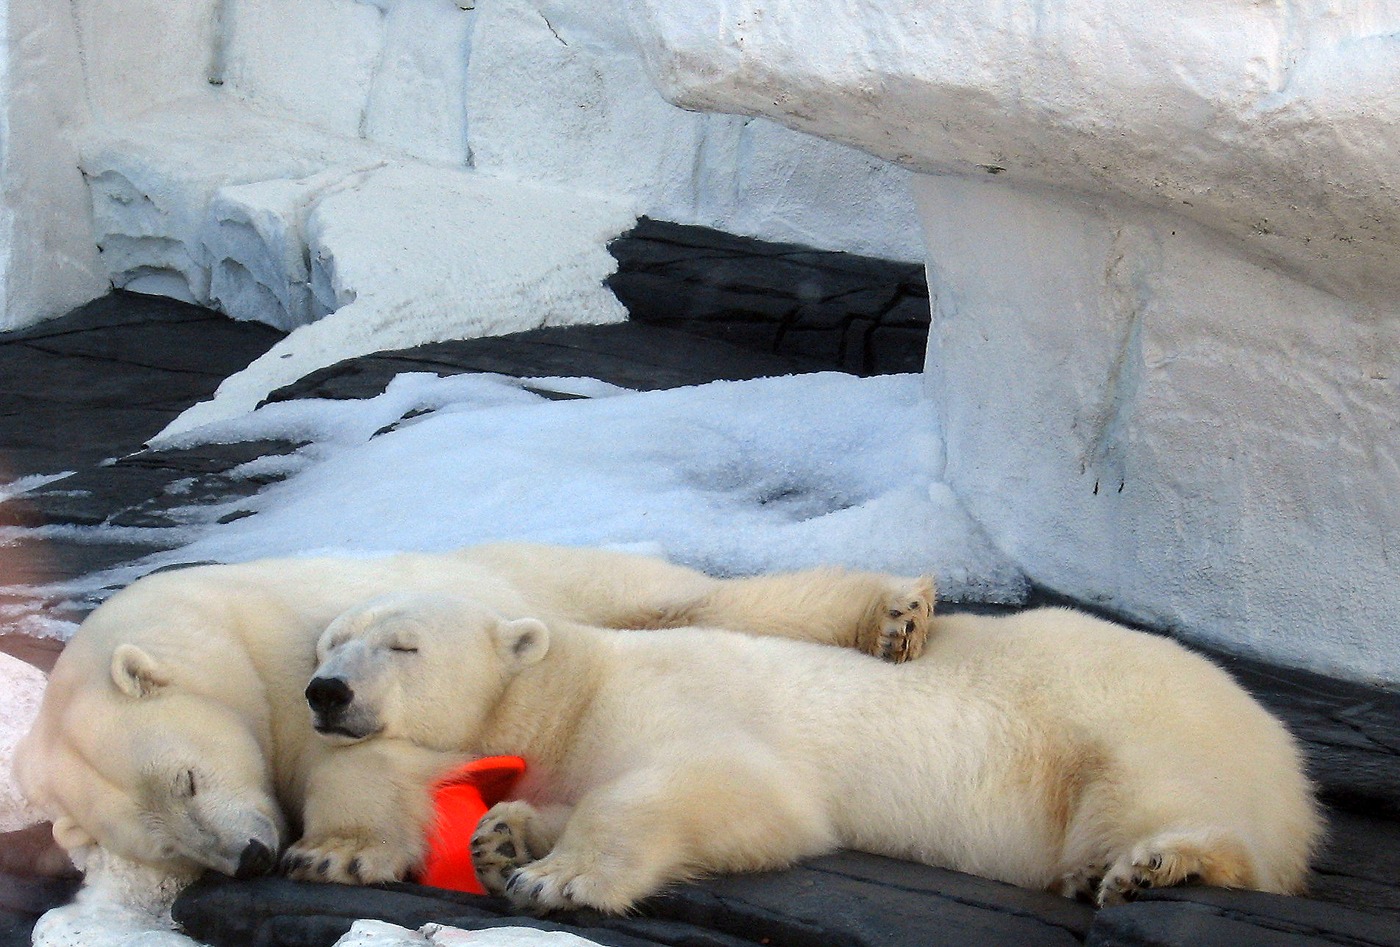
snow, dog, mammal, polar bear, nap, polar, sleep, golden retriever, animals, vertebrate, bears, retriever, snooze, dog like mammal, dog breed group